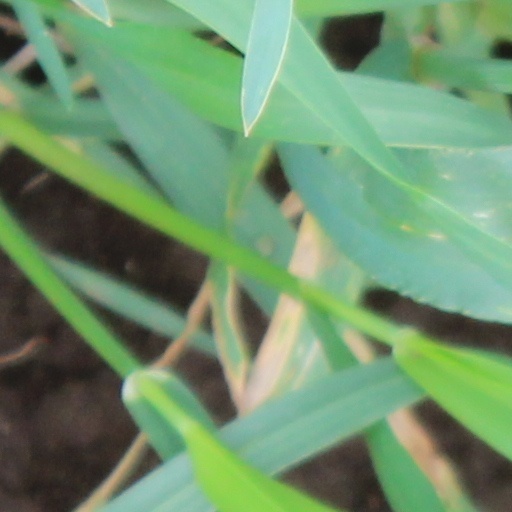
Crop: wheat